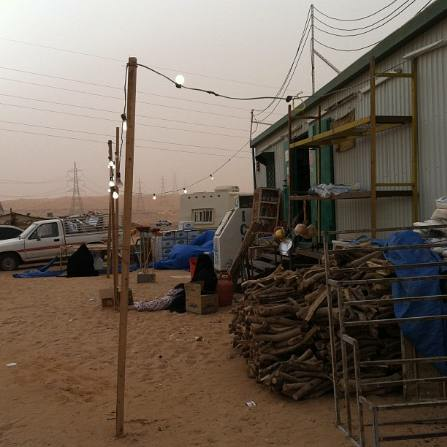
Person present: No